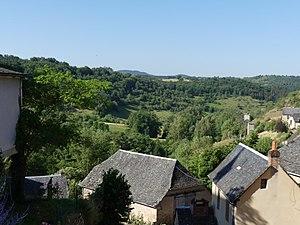
Le vallon du ruisseau de Coubisou, vu depuis le village de Coubisou, Aveyron, France.
Coubisou est une commune française située dans le département de l'Aveyron, en région Occitanie.
Le ruisseau d'Esparrou ou ruisseau de Coubisou dans sa partie aval, est un ruisseau du sud-ouest de la France, sous-affluent de la Garonne par le Lot.